Ottomar Geschke

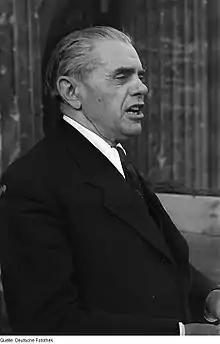
Ottomar Geschke speaking at the Victims of Fascism rally in Berlin, 1946

Ottomar Georg Alexander Geschke (16 November 1882 – 17 May 1957) was a German politician, trade unionist and anti-Nazi activist.